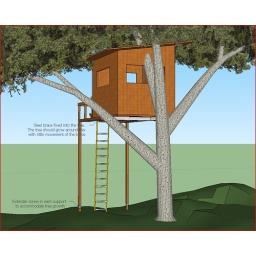
A tree house designed in Google SketchUp. The design takes into account the growth of the tree.